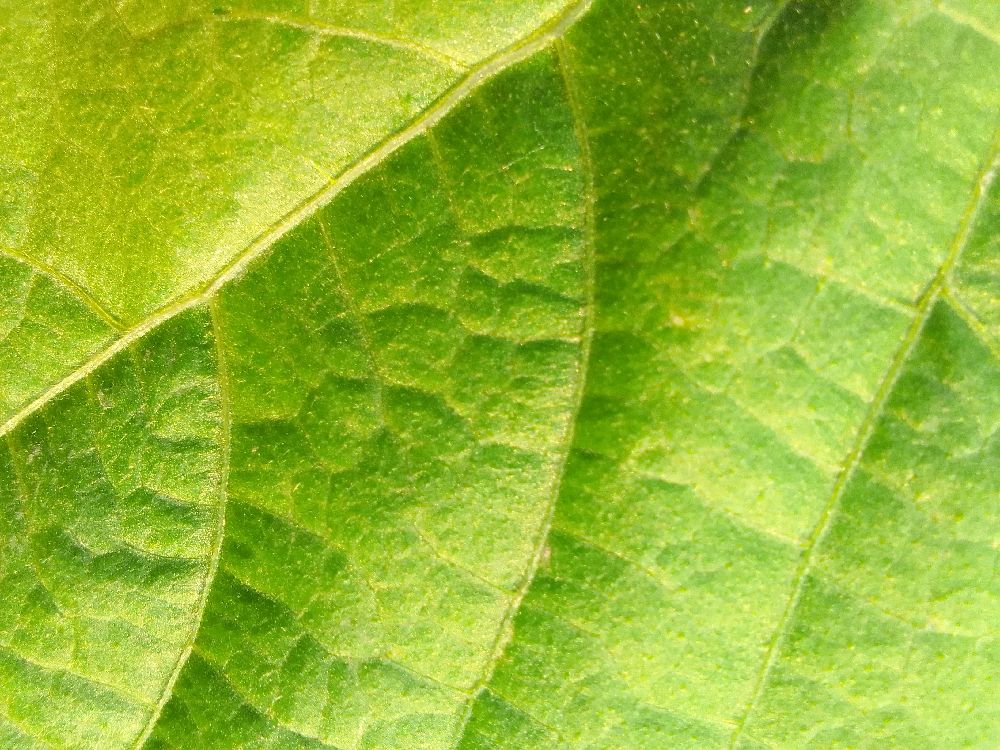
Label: healthy